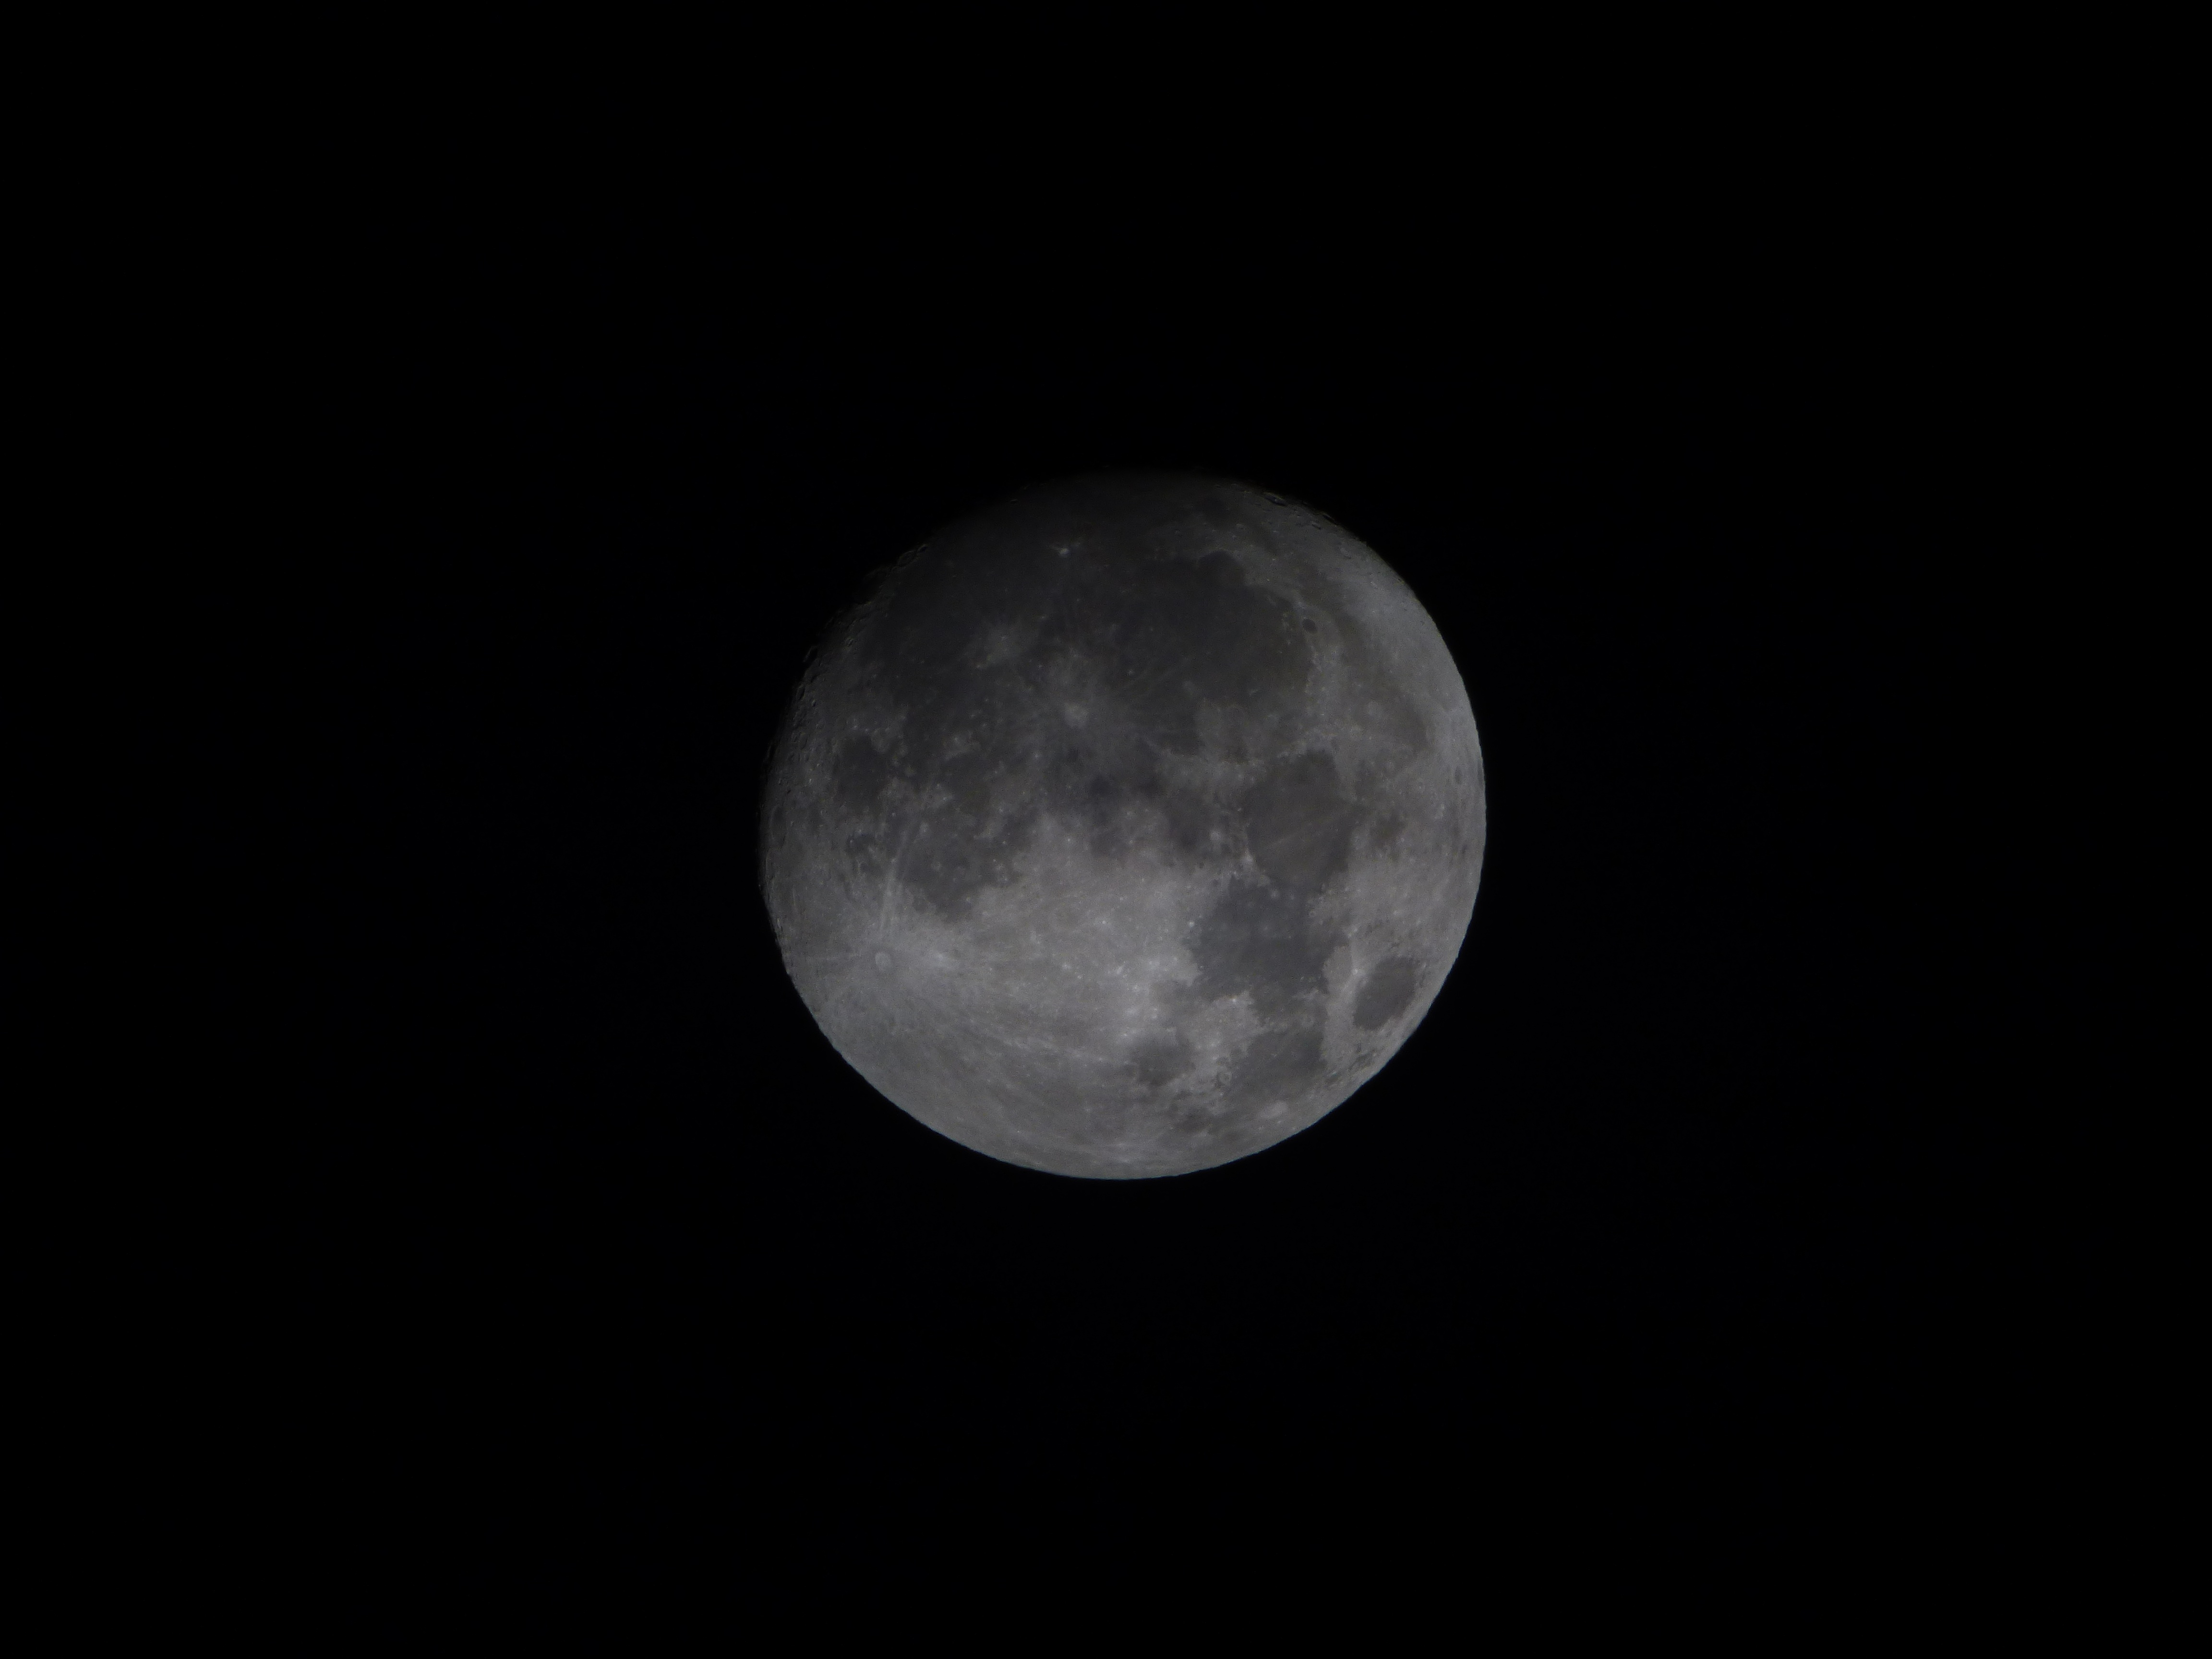
black and white, sky, night, star, atmosphere, space, moon, full moon, moonlight, circle, super moon, lunar, planet, the night sky, the fullness of, astronomical object, lunar eclipse, celestial event